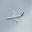
Label: airplane